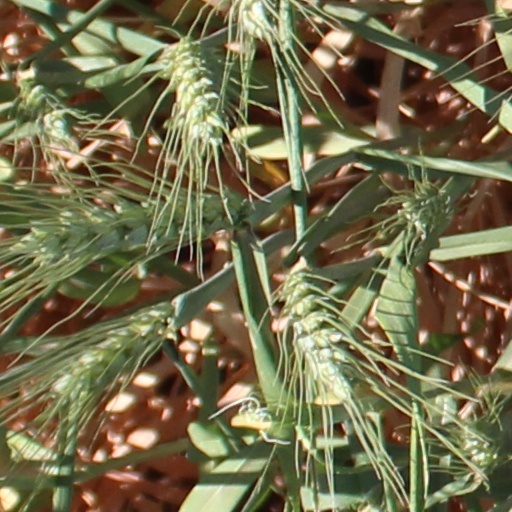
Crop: wheat